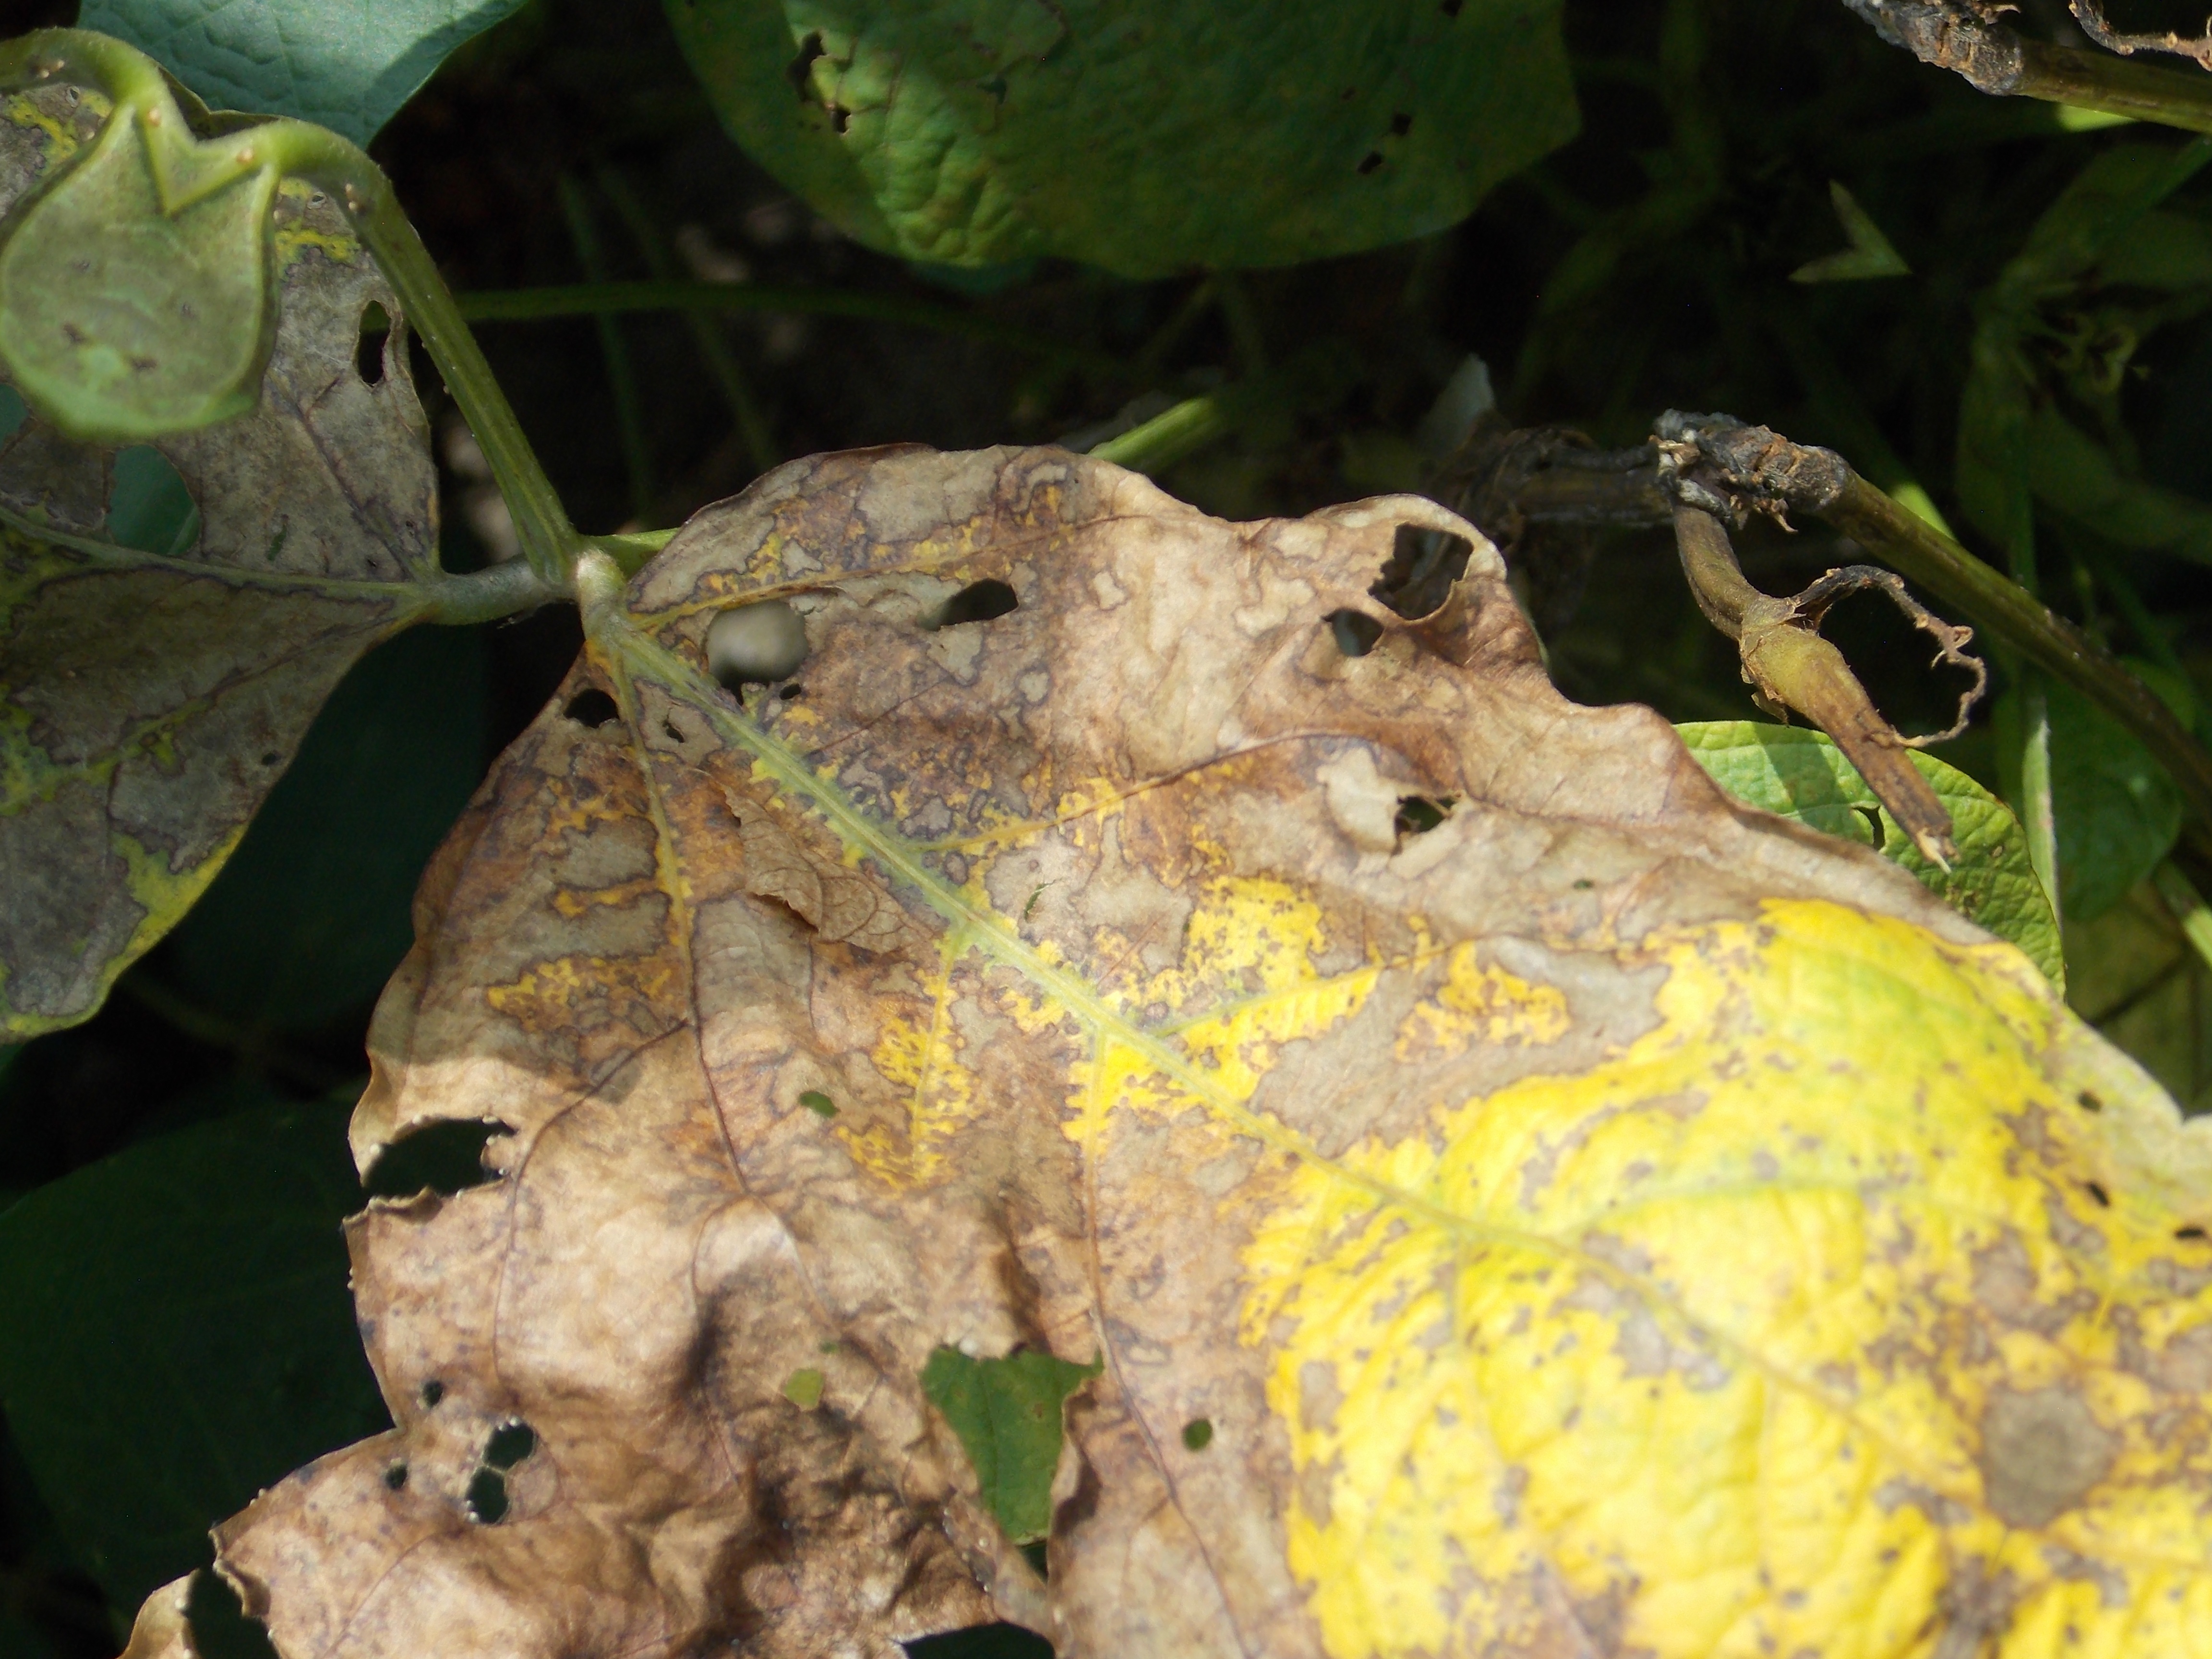
Label: Disease